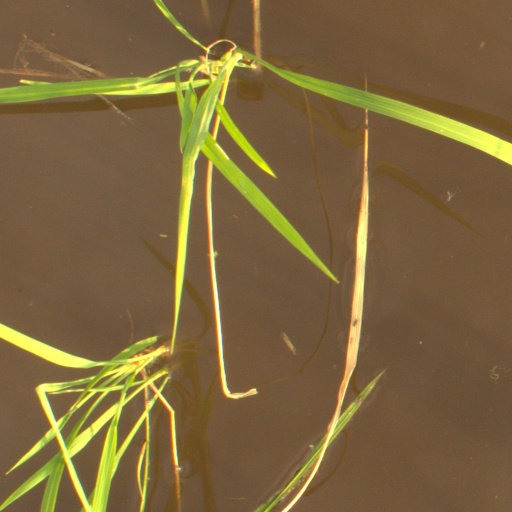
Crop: rice